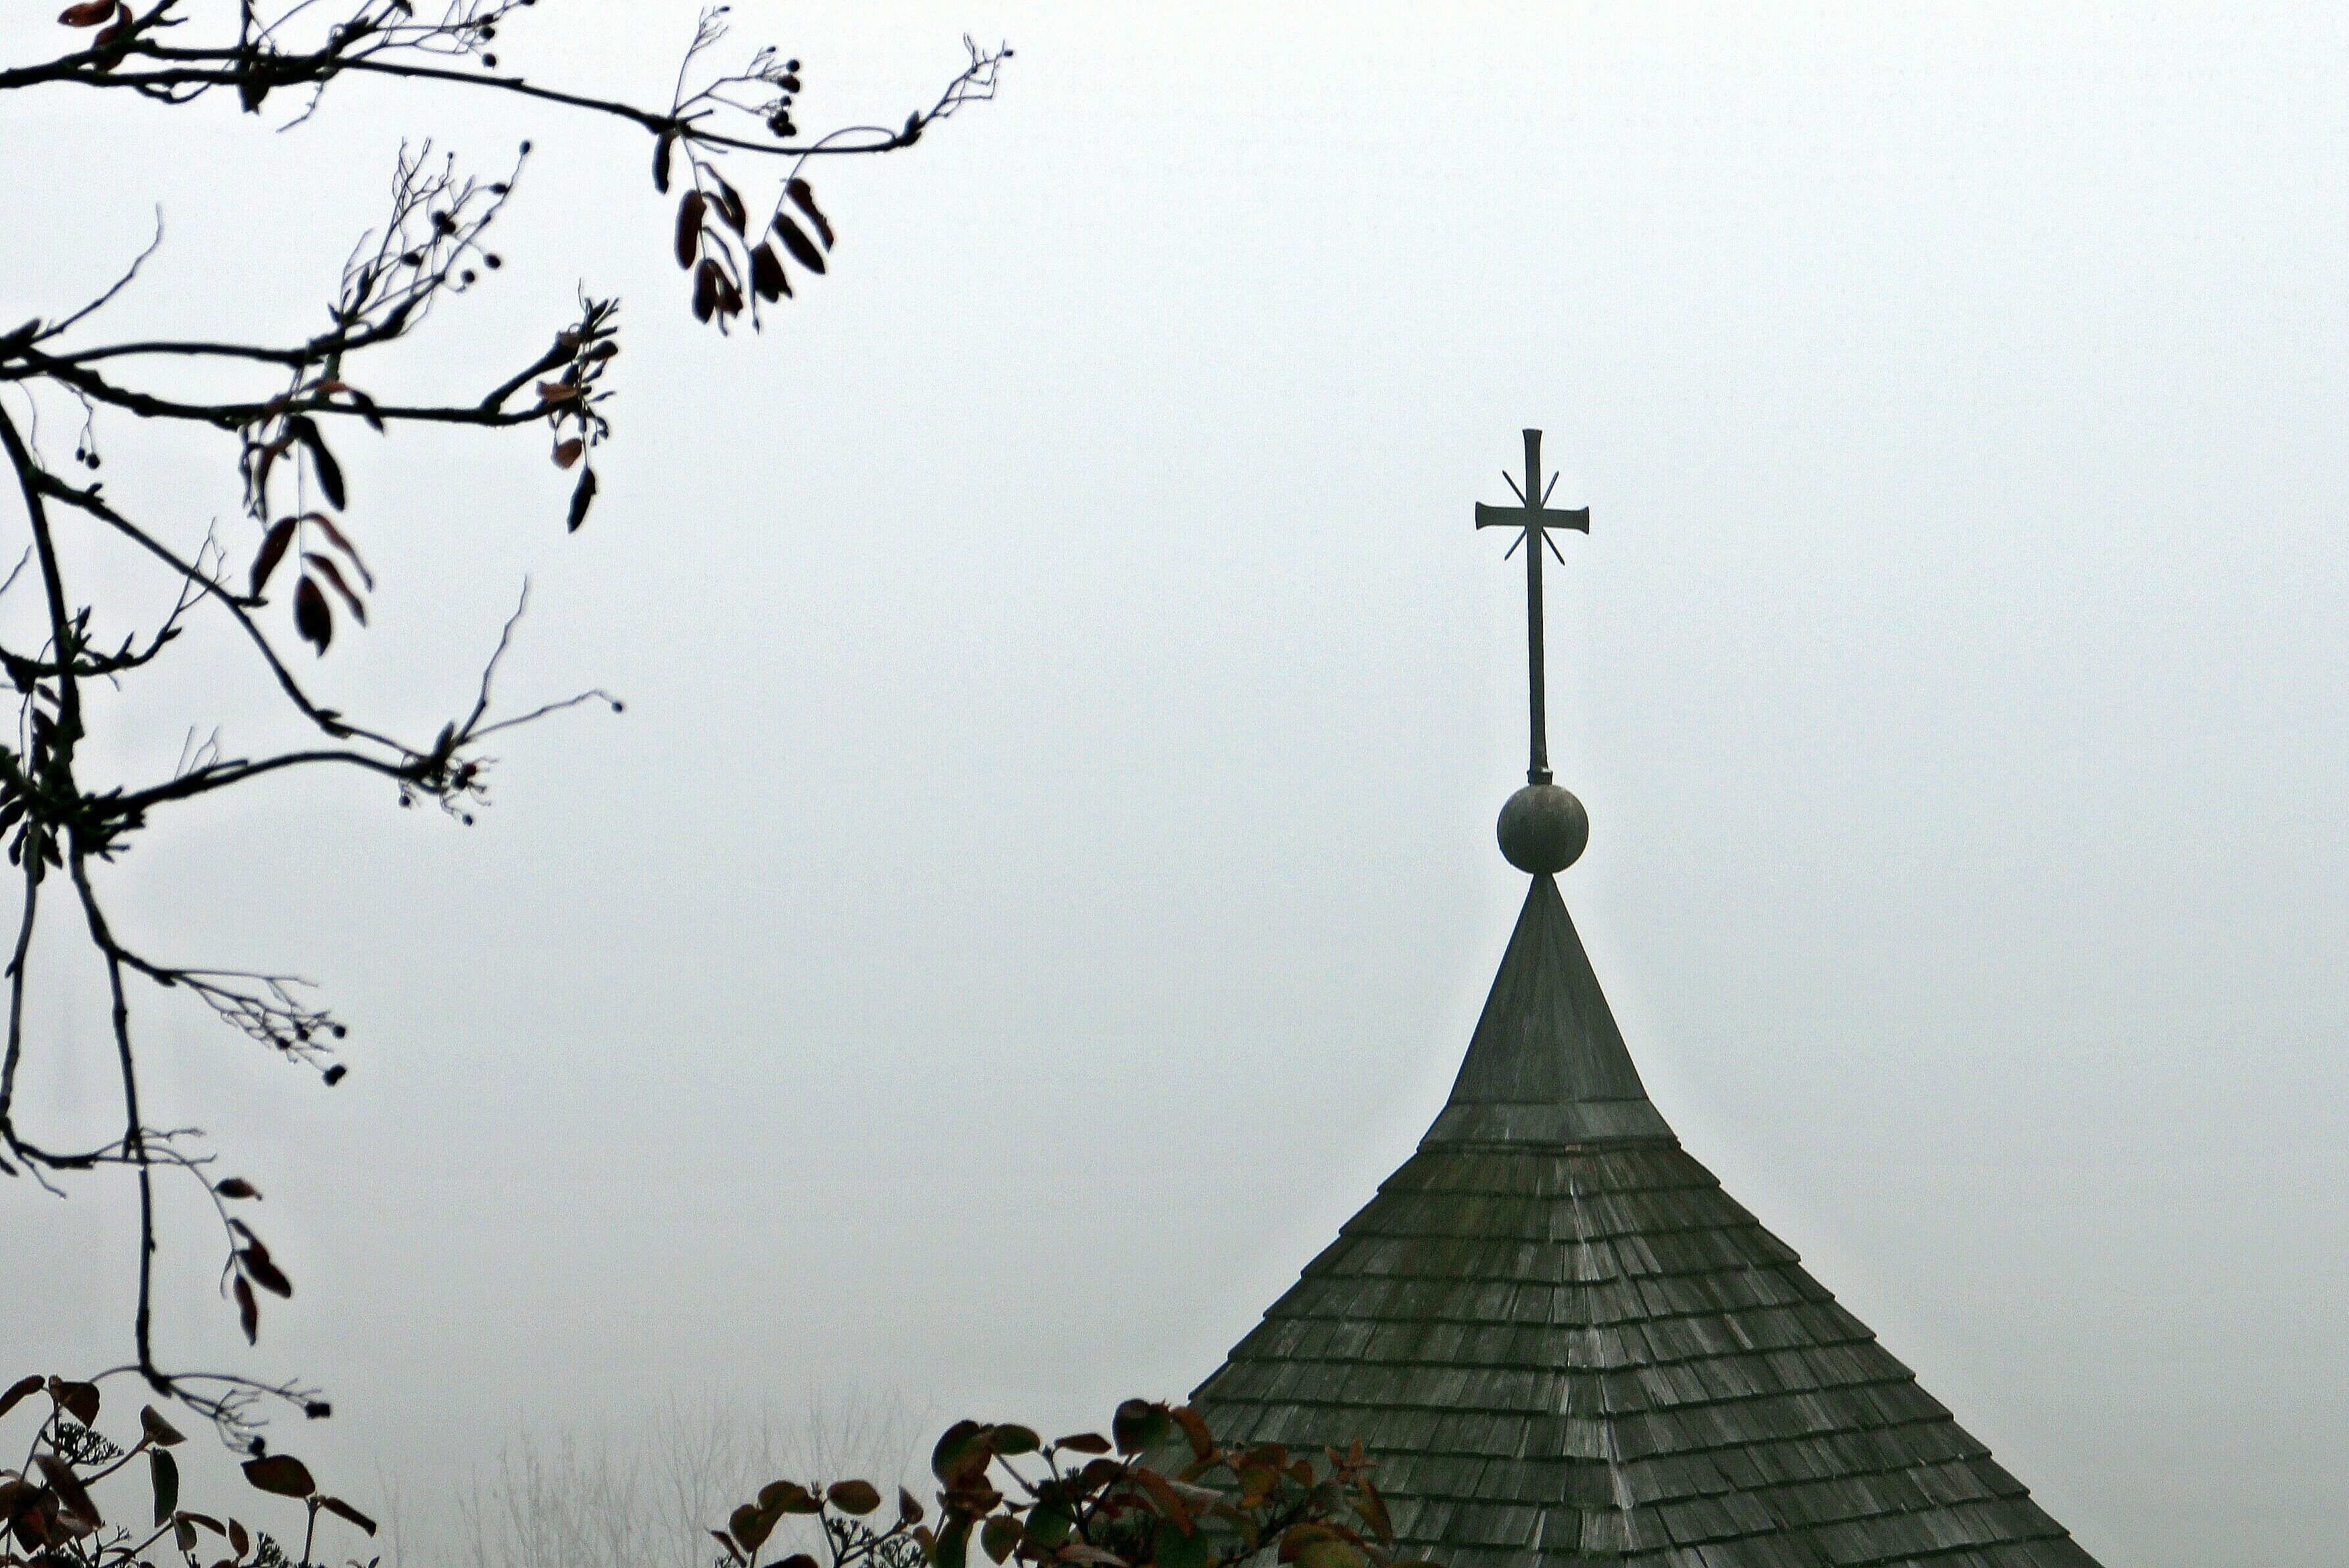
branch, silhouette, light, fog, symbol, shadow, cross, spire, christianity, atmospheric phenomenon